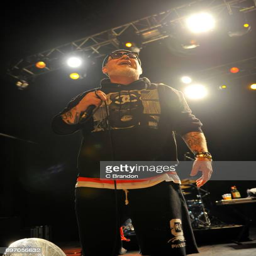
rock artist of hip hop artist performs on stage